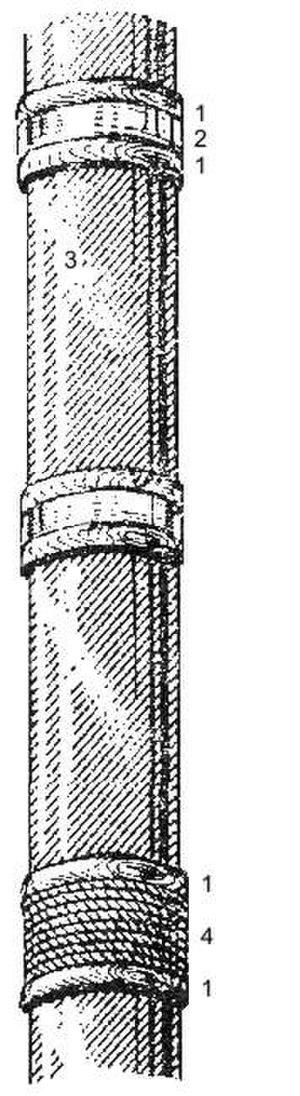
Le bois de mâture désigne un bois de marine, destiné à confectionner les mâts. La préférence allait aux bois gras venant de Scandinavie ou de Russie, appelés « mâts du nord ». Matériau stratégique, le bois de mâture sera au cœur des politiques commerciales européennes à partir du XVIIᵉ siècle.